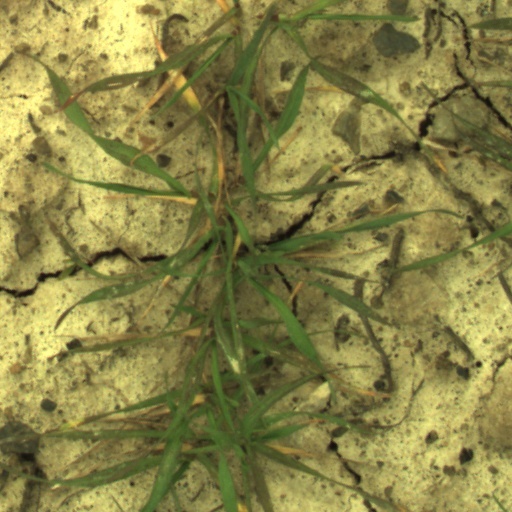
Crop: wheat